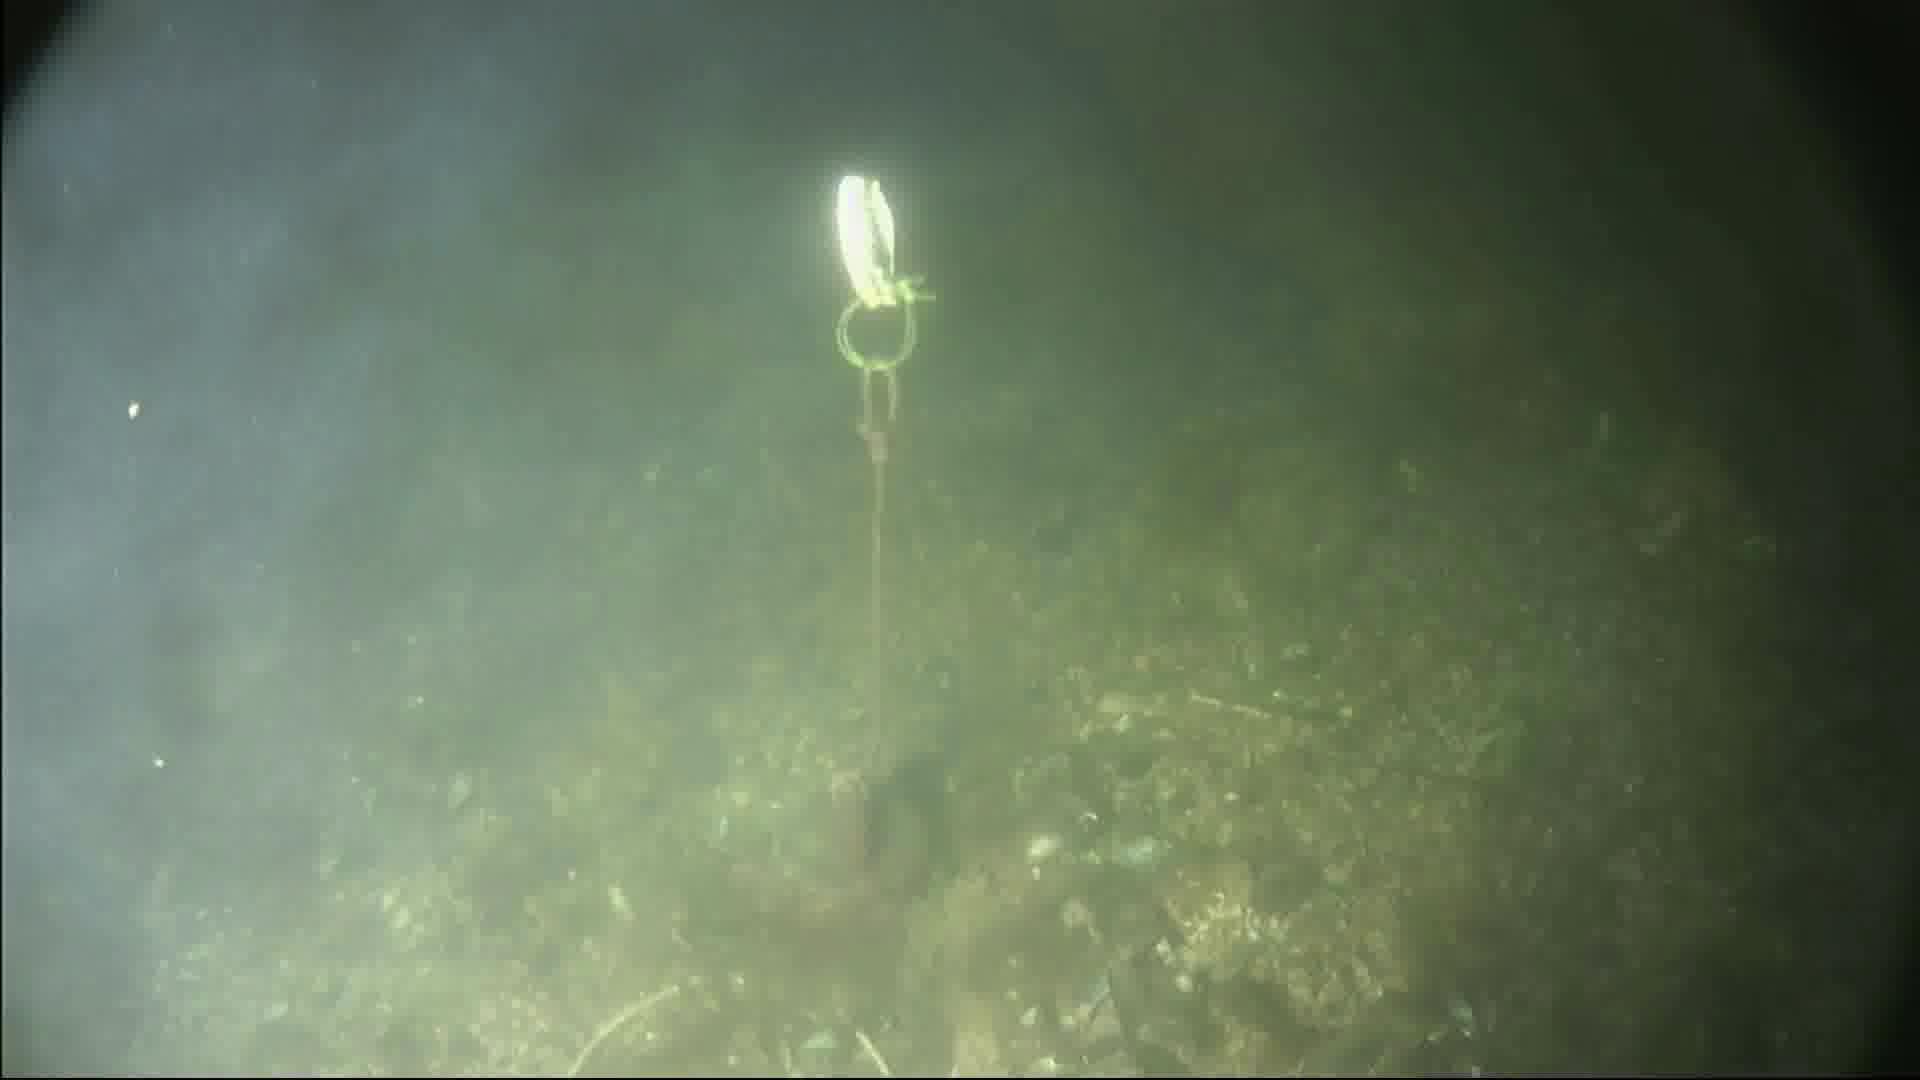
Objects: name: crab